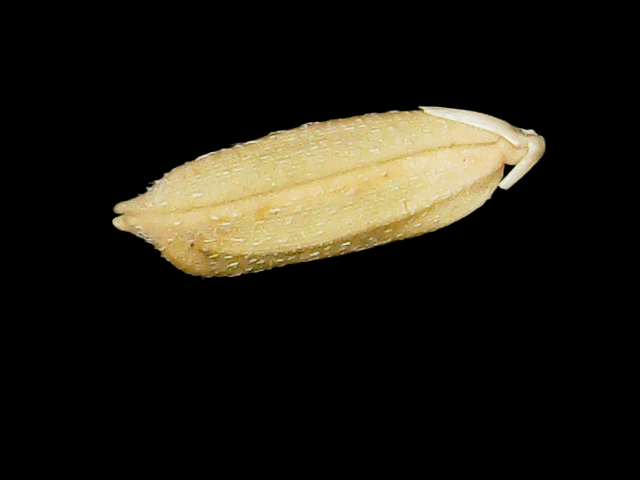
Rice variety: Bd51